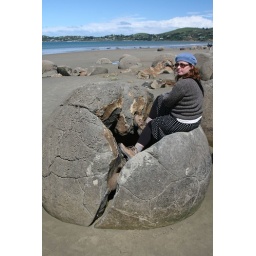
Melissa June soaking up the sun in a chair shaped rock on Moeraki beach.